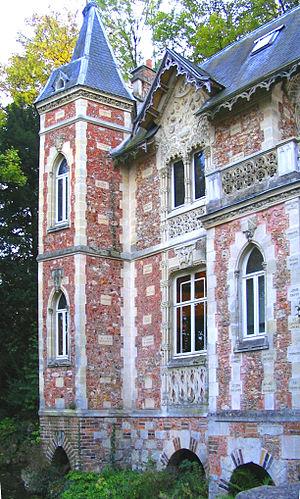
L'autre Château d'If au Château Monte-Cristo, la maison du grand écrivain Alexandre Dumas, Le Port-Marly, Yvelines, France